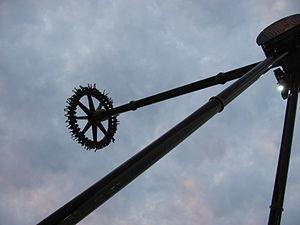
Legoland Discovery Centre Atlanta ouvert au public le 17 mars.